John Hancock Center

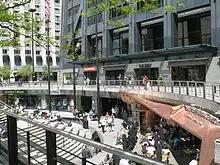
Plaza in 2007

Located on the 94th floor, 360 Chicago Observation Deck is 875 North Michigan Avenue's horizon observatory. The floor of the observatory is above the street-level below. The entrance can be found on the concourse level of 875 North Michigan Avenue, accessible from the Michigan Avenue side of the building. The observatorywas previously named "John Hancock Observatory". It has been independently owned and operated since 2014 as an subsidiary of the Paris, France-based observation deck company Magnicity (formerly known as the "Montparnasse 56 Group"). After its acquisition of the observation deck, the company extensively renovated the space in 2014.